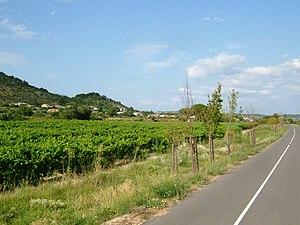
La Vaunage est un espace géographique situé entre les villes de Sommières et de Nîmes, dans le département du Gard et dans la région Languedoc-Roussillon. Il est constitué d'une plaine principale, autour de laquelle s'articulent de nombreuses collines.
Le pays-d'oc, anciennement appelé vin de pays d'Oc jusqu'en 2009, est un vin français d'indication géographique protégée régionale produit sur l'ensemble du vignoble du Languedoc-Roussillon.